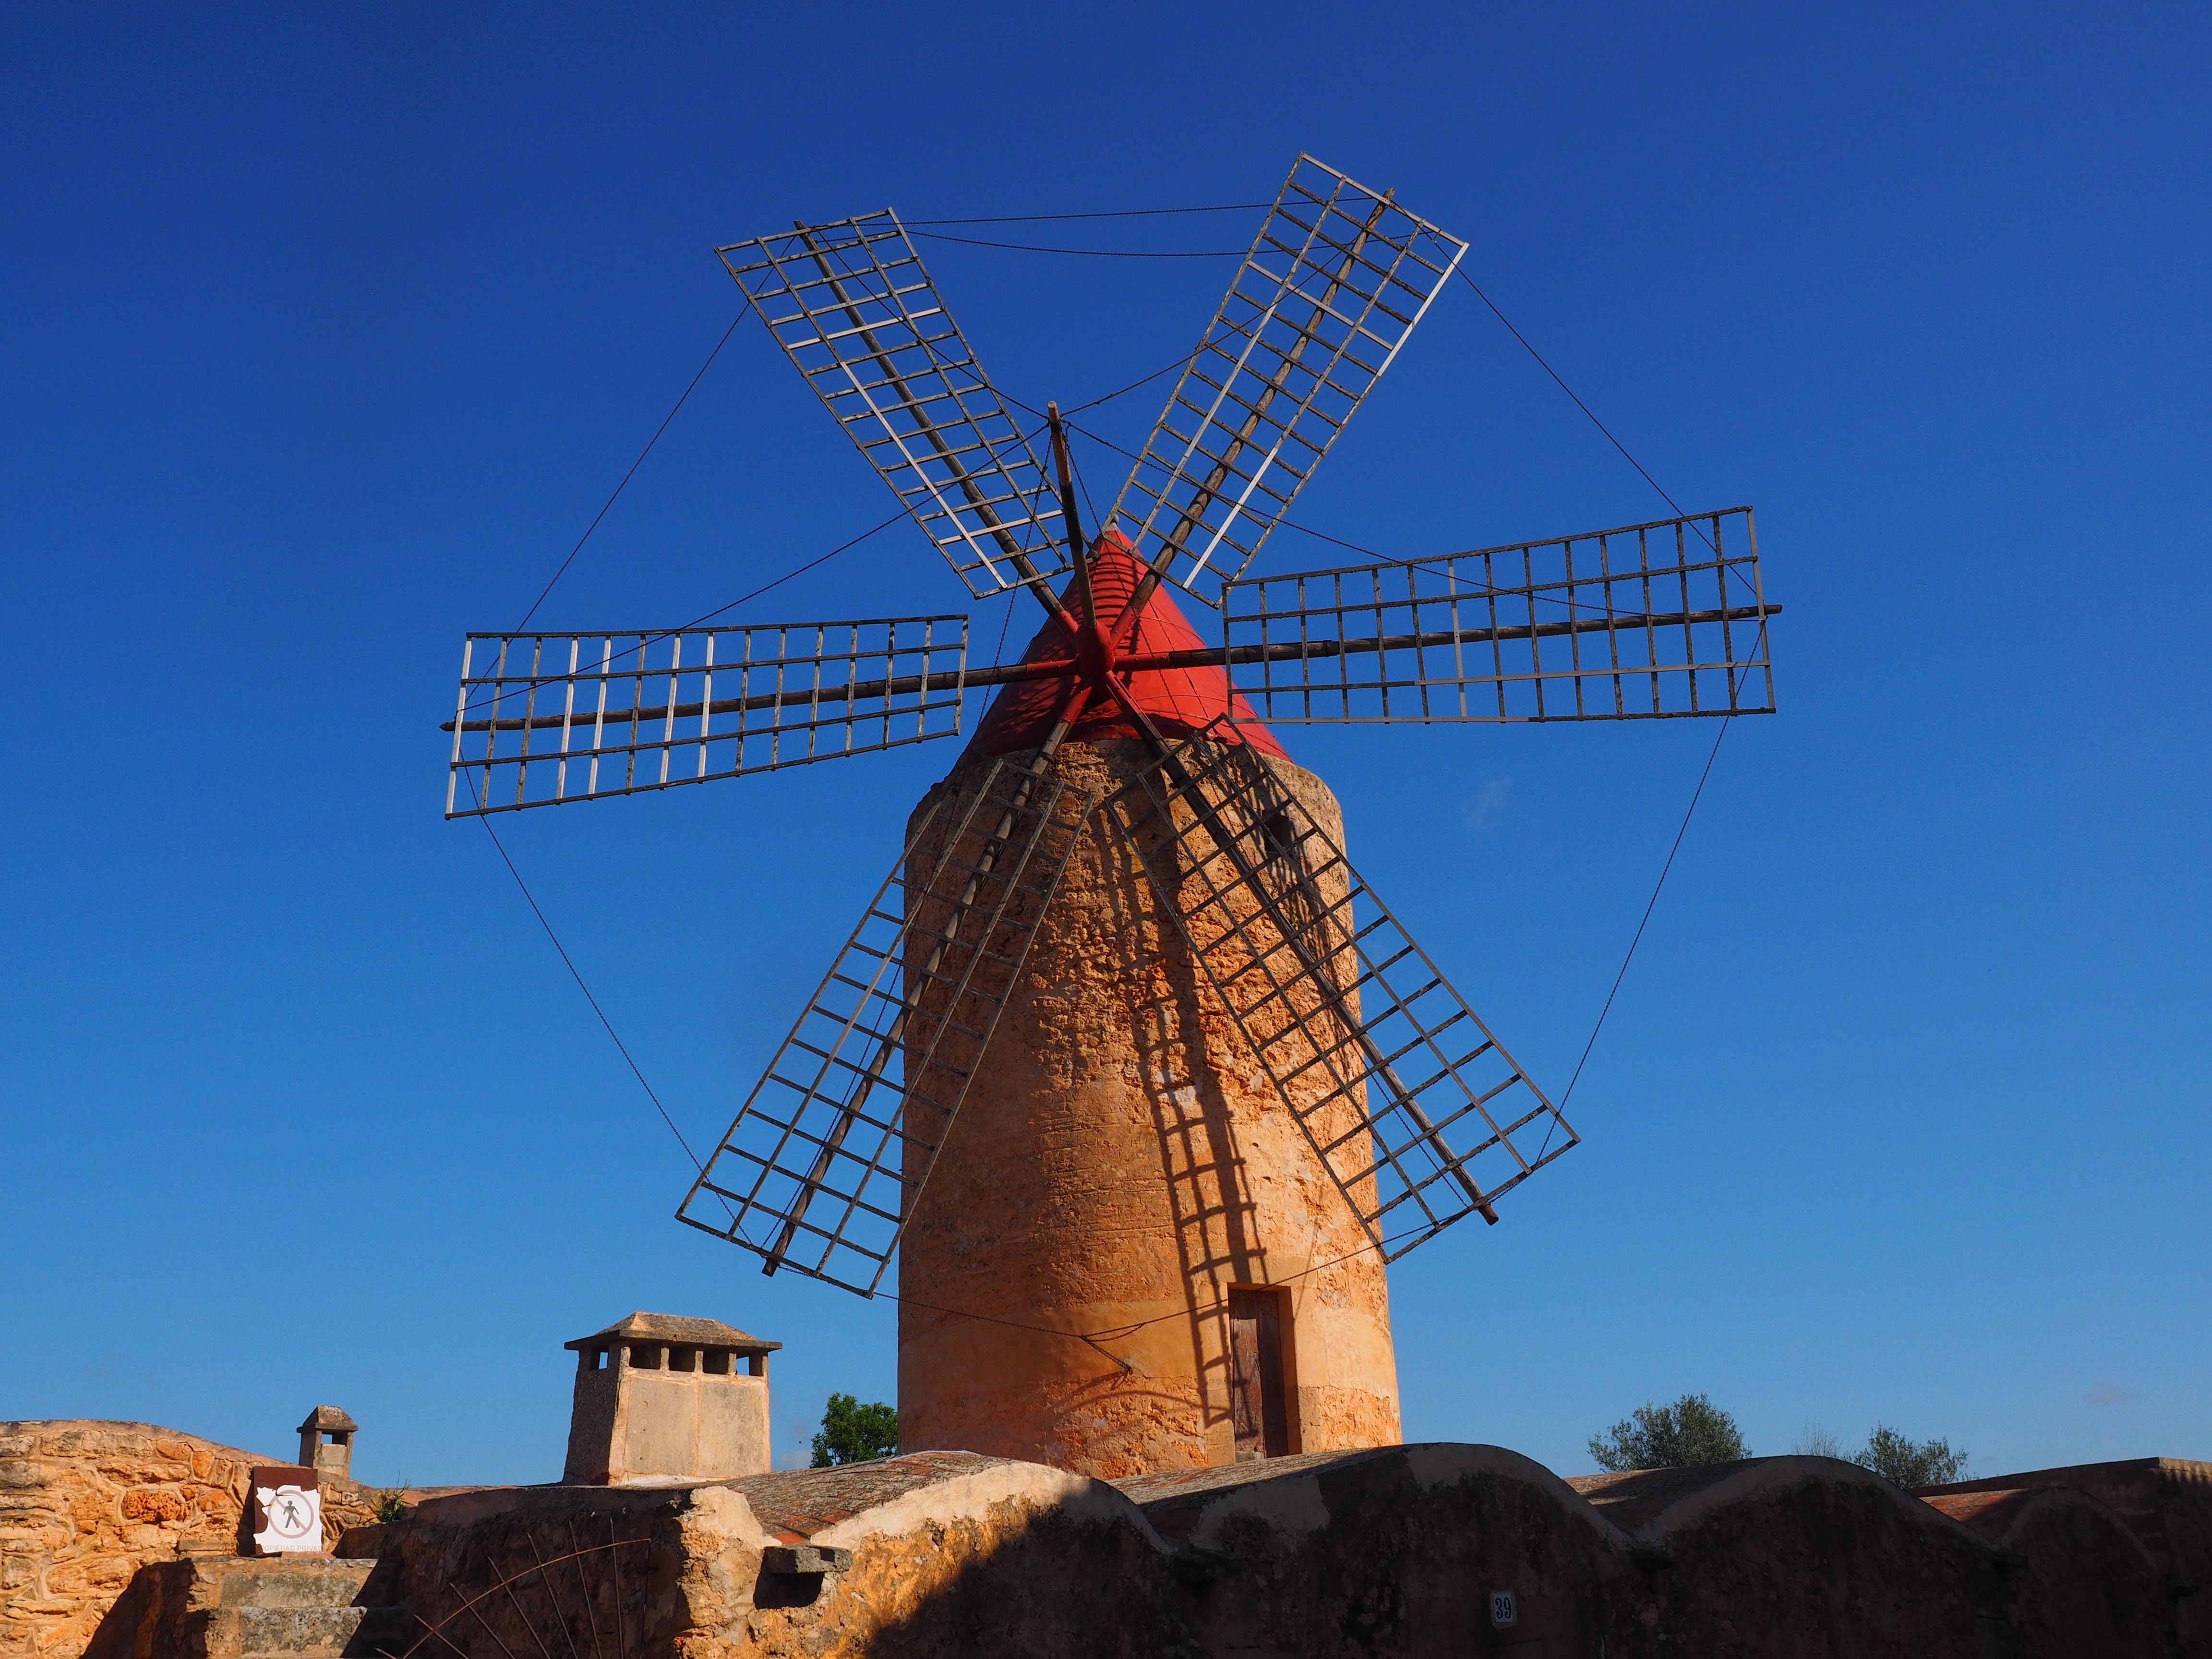
wing, architecture, sky, technology, windmill, wind, roof, building, red, tower, landmark, machine, nostalgia, grind, energy, wind power, places of interest, spain, mill, mallorca, turn, renewable energy, historically, north rhine westphalia, balearic islands, worth a visit, rotate, flour mill, mill wing, algaida, windmill blades, technical building, tower windmill, westf lische m hlenstra e, veltheim, mill technique